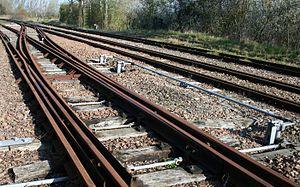
Aiguillage double voie sur le CFBS
Un aiguillage, dans le langage courant, est un appareil de voie servant à faire changer de voie un train. Dans les compagnies de chemins de fer francophones, cet appareil est couramment appelé aiguille par le personnel.